Province of Westphalia

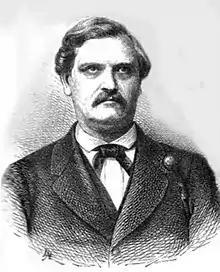
Portrait of Carl Wilhelm Tölcke.

Especially following the Kulturkampf, the Centre Party ("Zentrum"), based on the traditional patterns from the early nineteenth century and the Revolution of 1848, largely monopolised politics in the Catholic parts of the province. The party was focussed on religious confession and was supported regardless of social class by Catholic workers, farmers, bourgeoisie, and nobility. Westphalia was the party's heartland. The party grew out of a meeting of politicians in Soest in the 1860s, to discuss the foundation of a Catholic political party. The 1870 Soest Programme was one of the founding documents of the party. Wilhelm Emmanuel von Ketteler and Hermann von Mallinckrodt were among the leading politicians in the establishment of the party who came from the province of Westphalia.